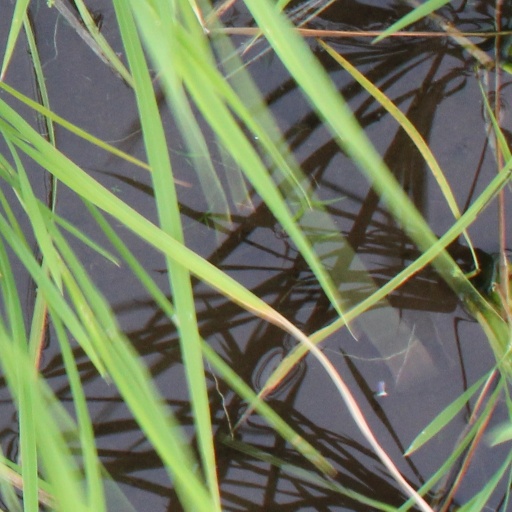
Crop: rice